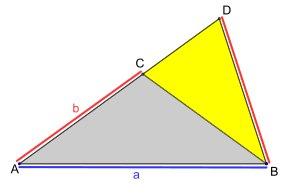
Le nombre d'or est une proportion, définie initialement en géométrie comme l'unique rapport a/b entre deux longueurs a et b telles que le rapport de la somme a + b des deux longueurs sur la plus grande soit égal à celui de la plus grande sur la plus petite c'est-à-dire lorsque :